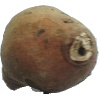
Label: Potato Sweet 1